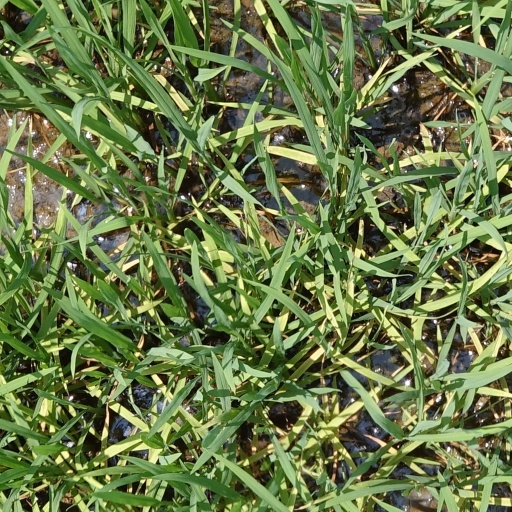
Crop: rice